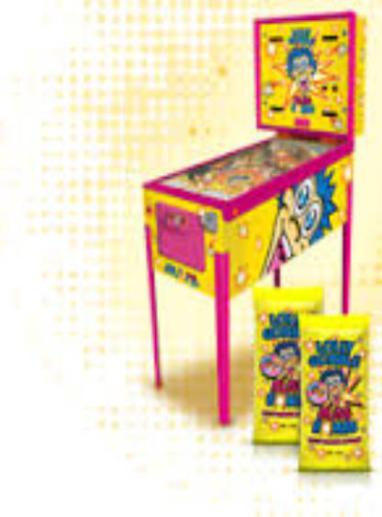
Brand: lolly gobble bliss
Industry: Food